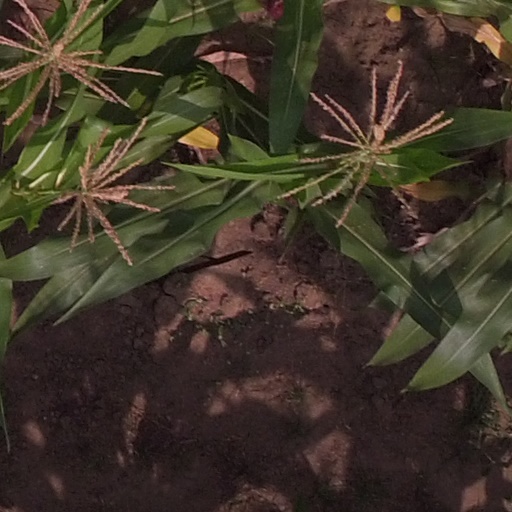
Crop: maize; corn